Ten Tigers from Kwangtung

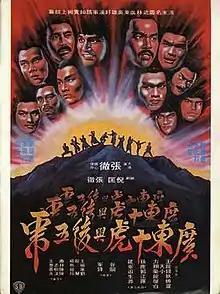
Film poster

Ten Tigers from Kwangtung is a 1980 Hong Kong martial arts film directed by Chang Cheh and produced by Mona Fong. It is one of Chang Cheh's tales of Shaolin's historic rivalries with the Qing dynasty and the Canton Tigers. Along with the "Brave Archer" series, "Ten Tigers" had an all-star cast of Shaw martial artists.